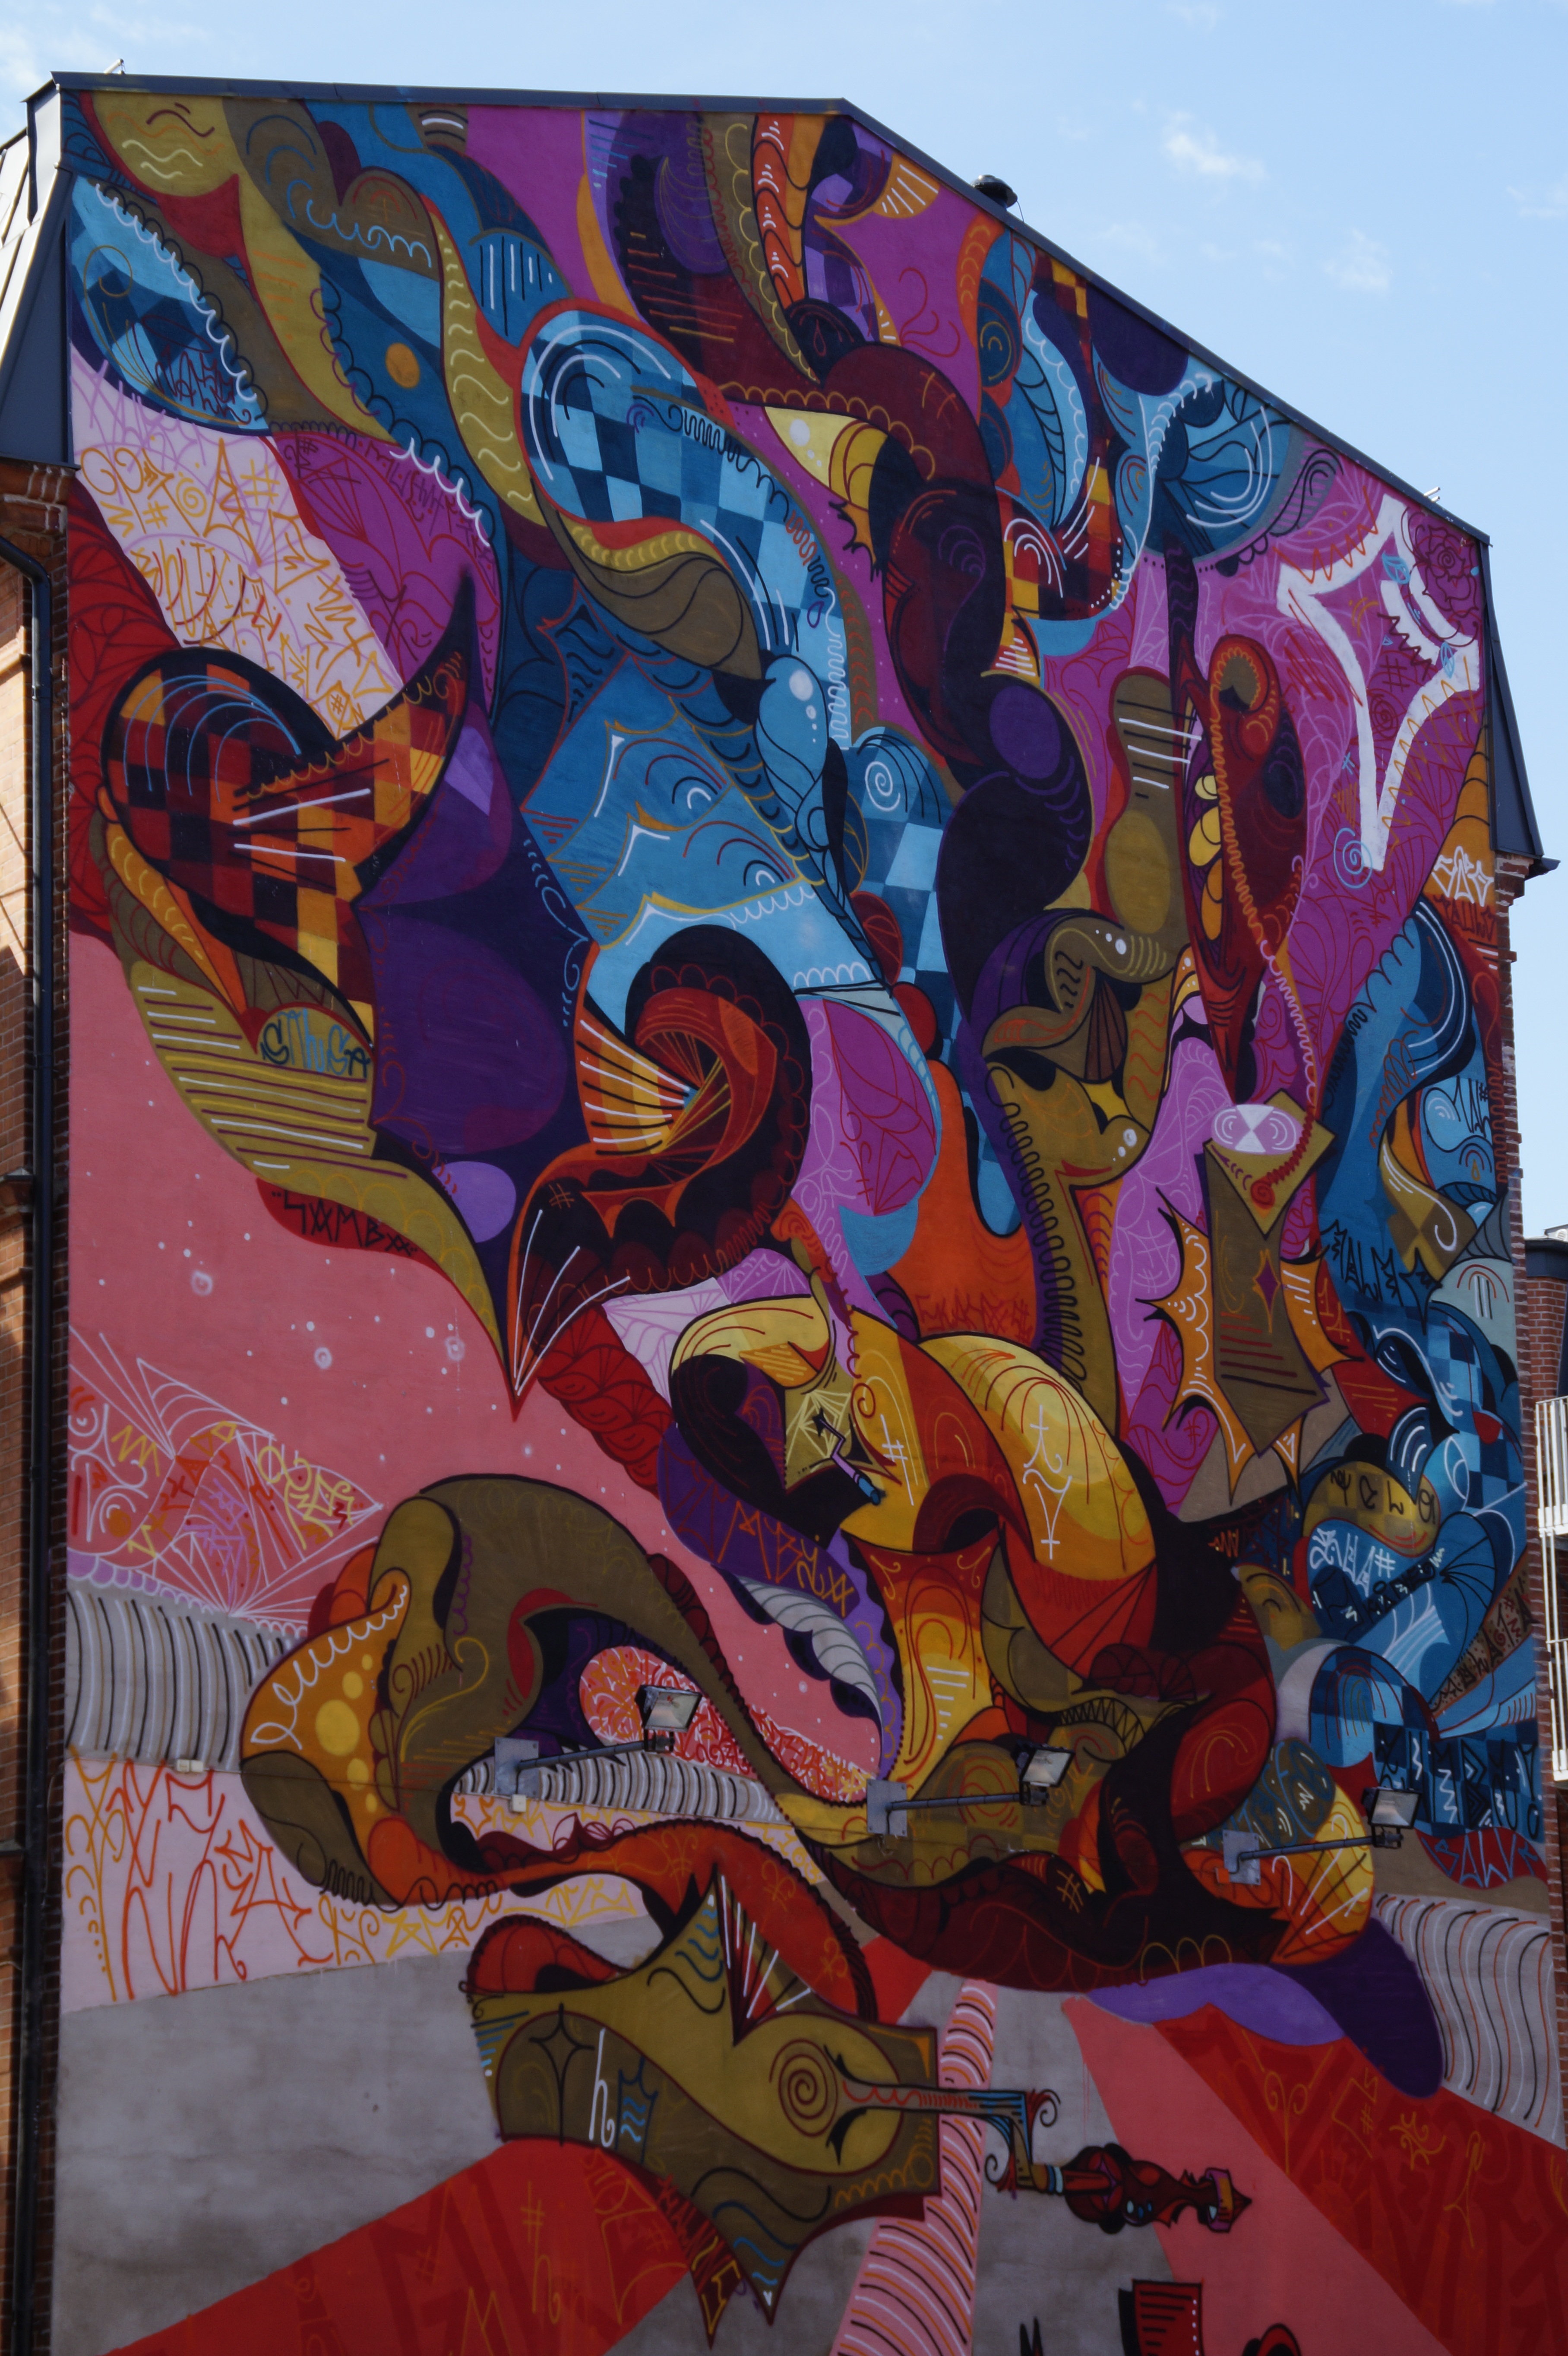
abstract, home, color, facade, colorful, modern, painting, art, illustration, mural, painted, comics, modern art, hauswand, housewife, malmo